Balli Kombëtar

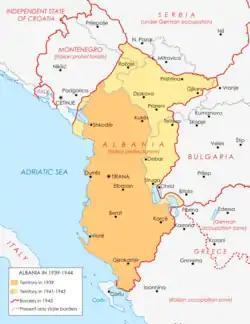
The Italian Protectorate of Albania established by Italy in August 1941

Although Këlcyra and Frashëri had initiated opposition actions against the Italian authorities almost from the beginning of the fascist occupation in 1939, they had practically not developed any military organization for open struggle against the invader. Albanian nationalists from the end of 1942 began an irregular fight against the Italian garrisons.